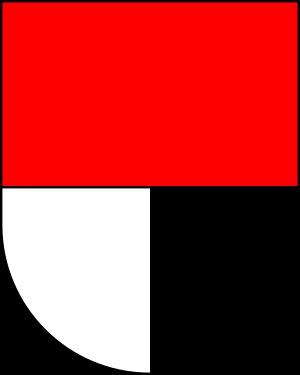
La famille von Gersdorff est une des plus vieilles familles de la noblesse allemande, issue de la famille de dame Thietmar. Gero III est leur plus illustre représentant, lui qui représente l'empereur Otton Ier du Saint-Empire sur les marches de l'empire dès le IXᵉ siècle. Ce dernier s'établit dans la ville à laquelle il donne son nom et qui donnera le nom à la famille.